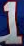
Number: 1